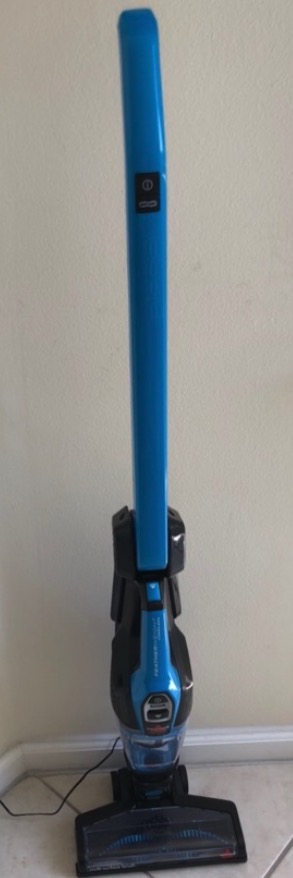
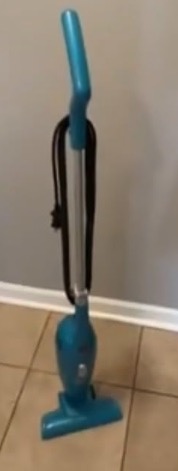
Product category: items_vacuum
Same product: no